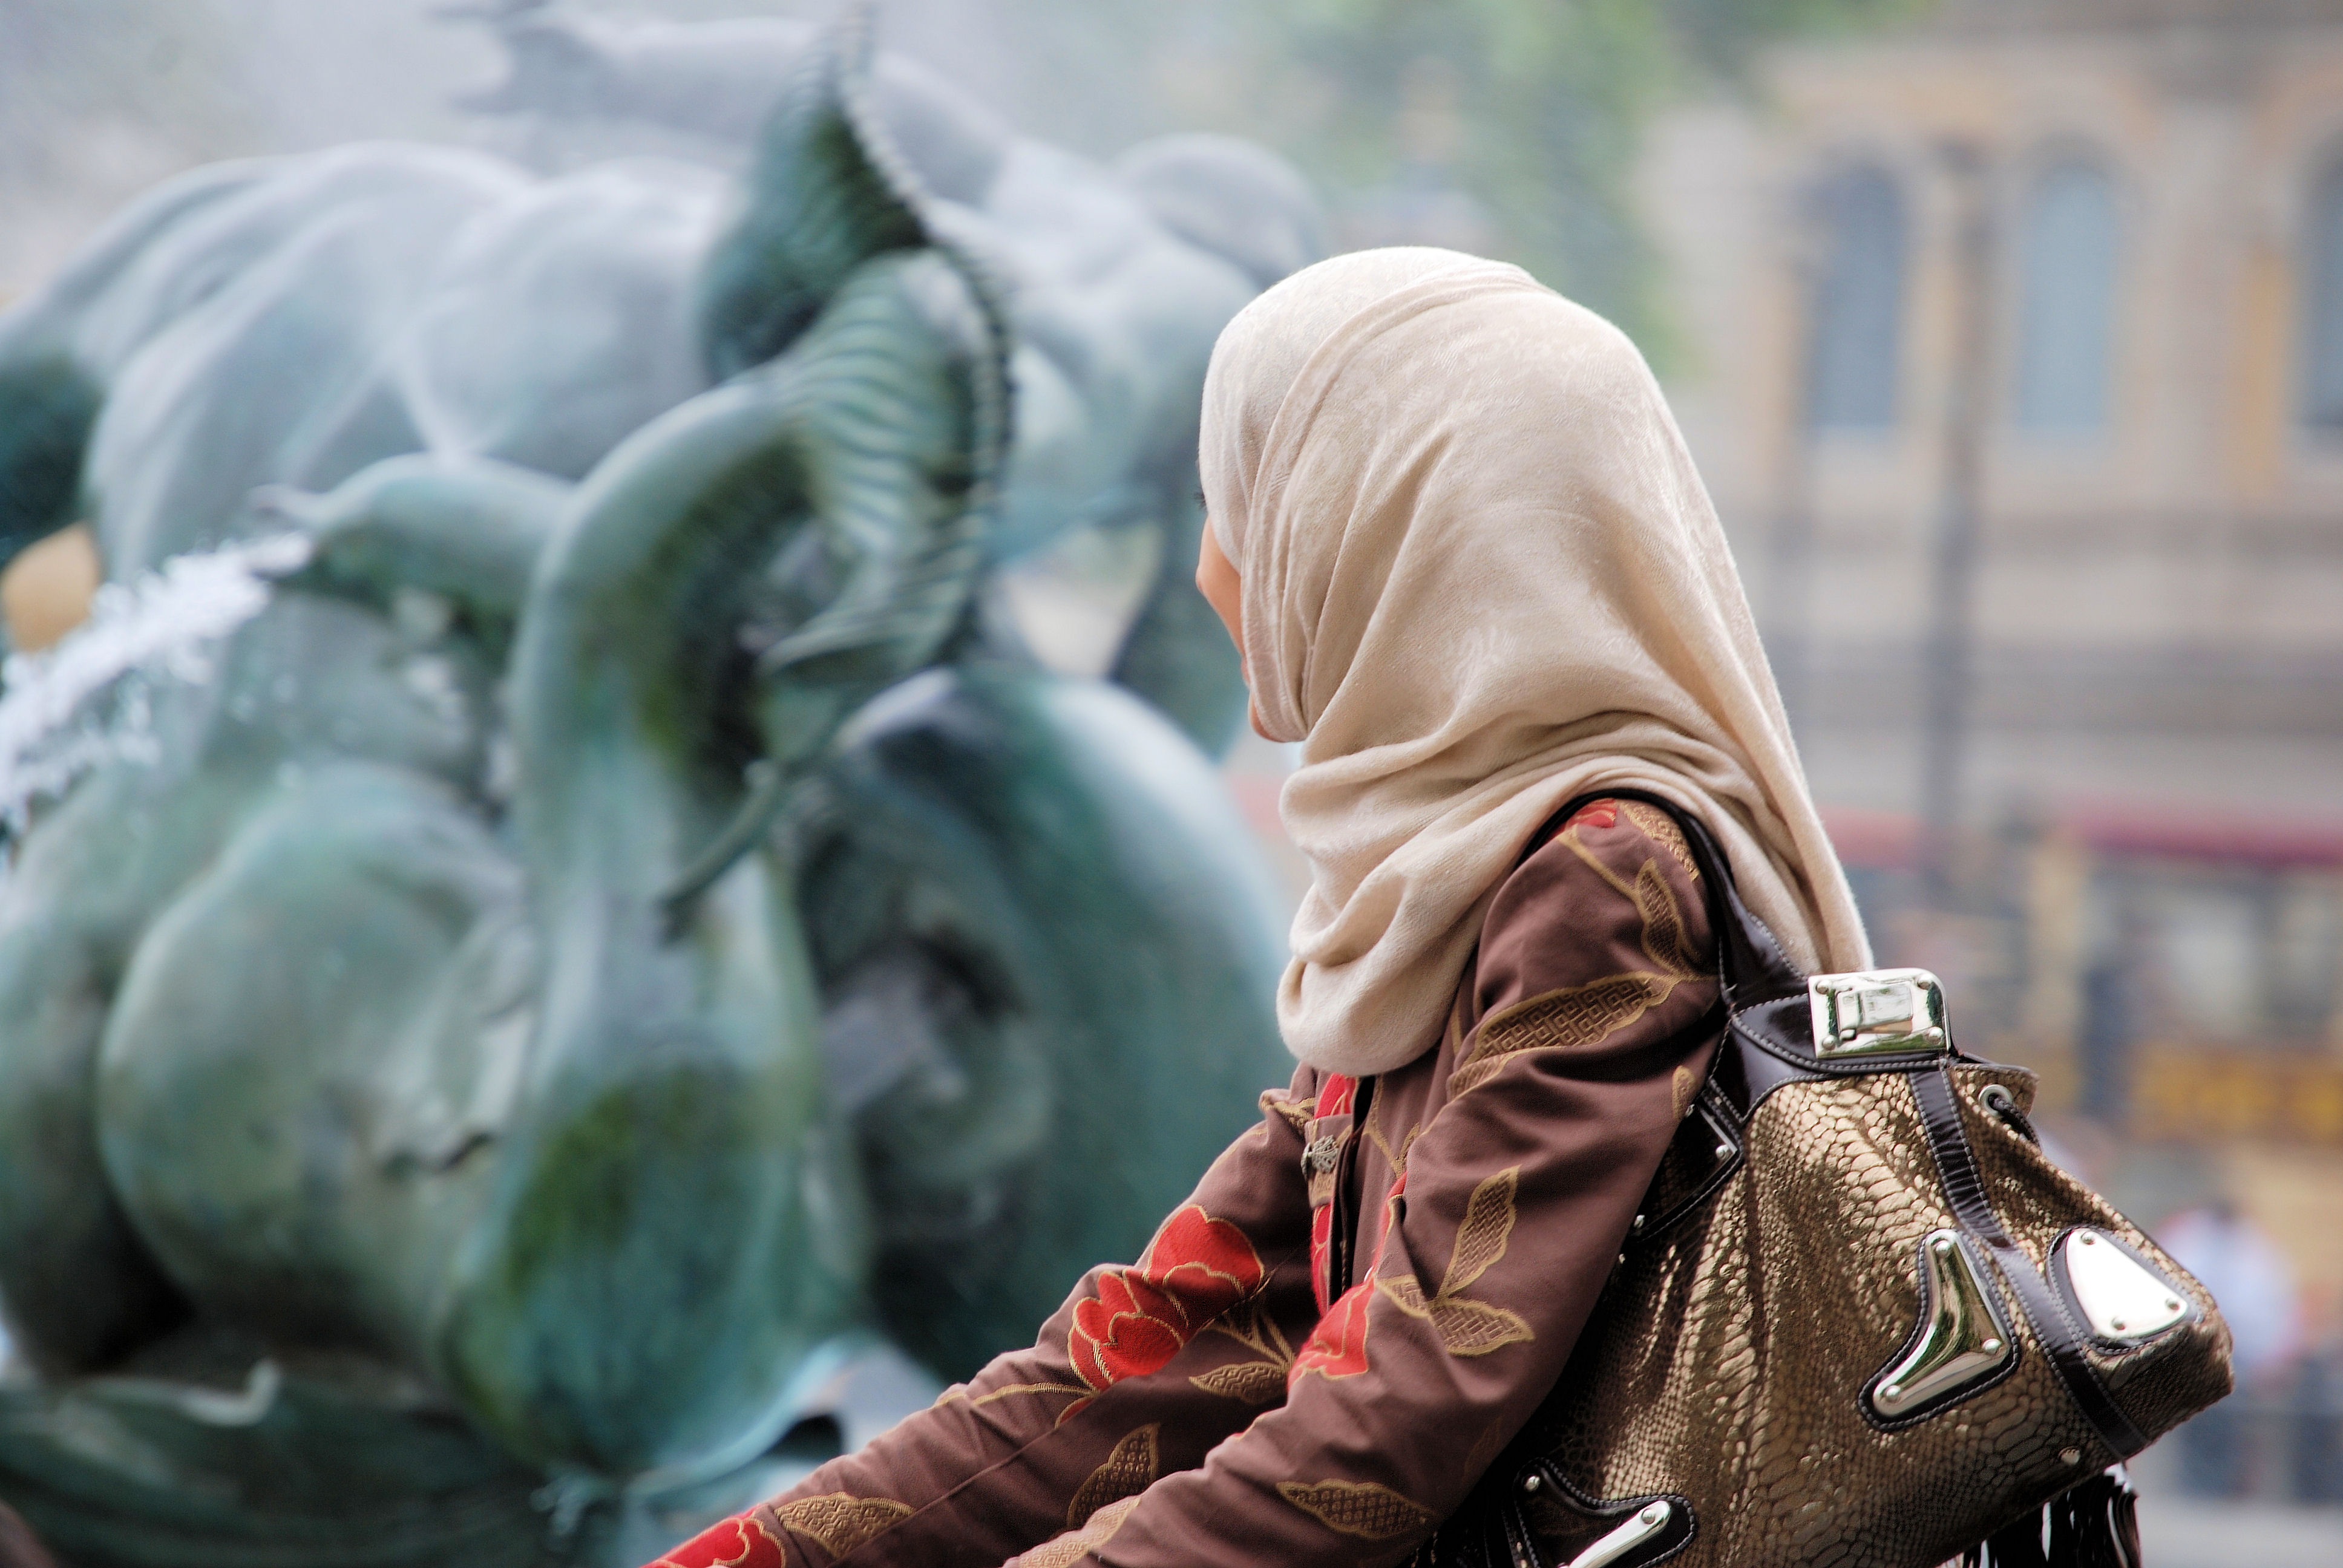
woman, monument, vacation, tourist, statue, young, color, sightseeing, leisure, scarf, sculpture, london, temple, head, islam, elegant, muslim, sightseer